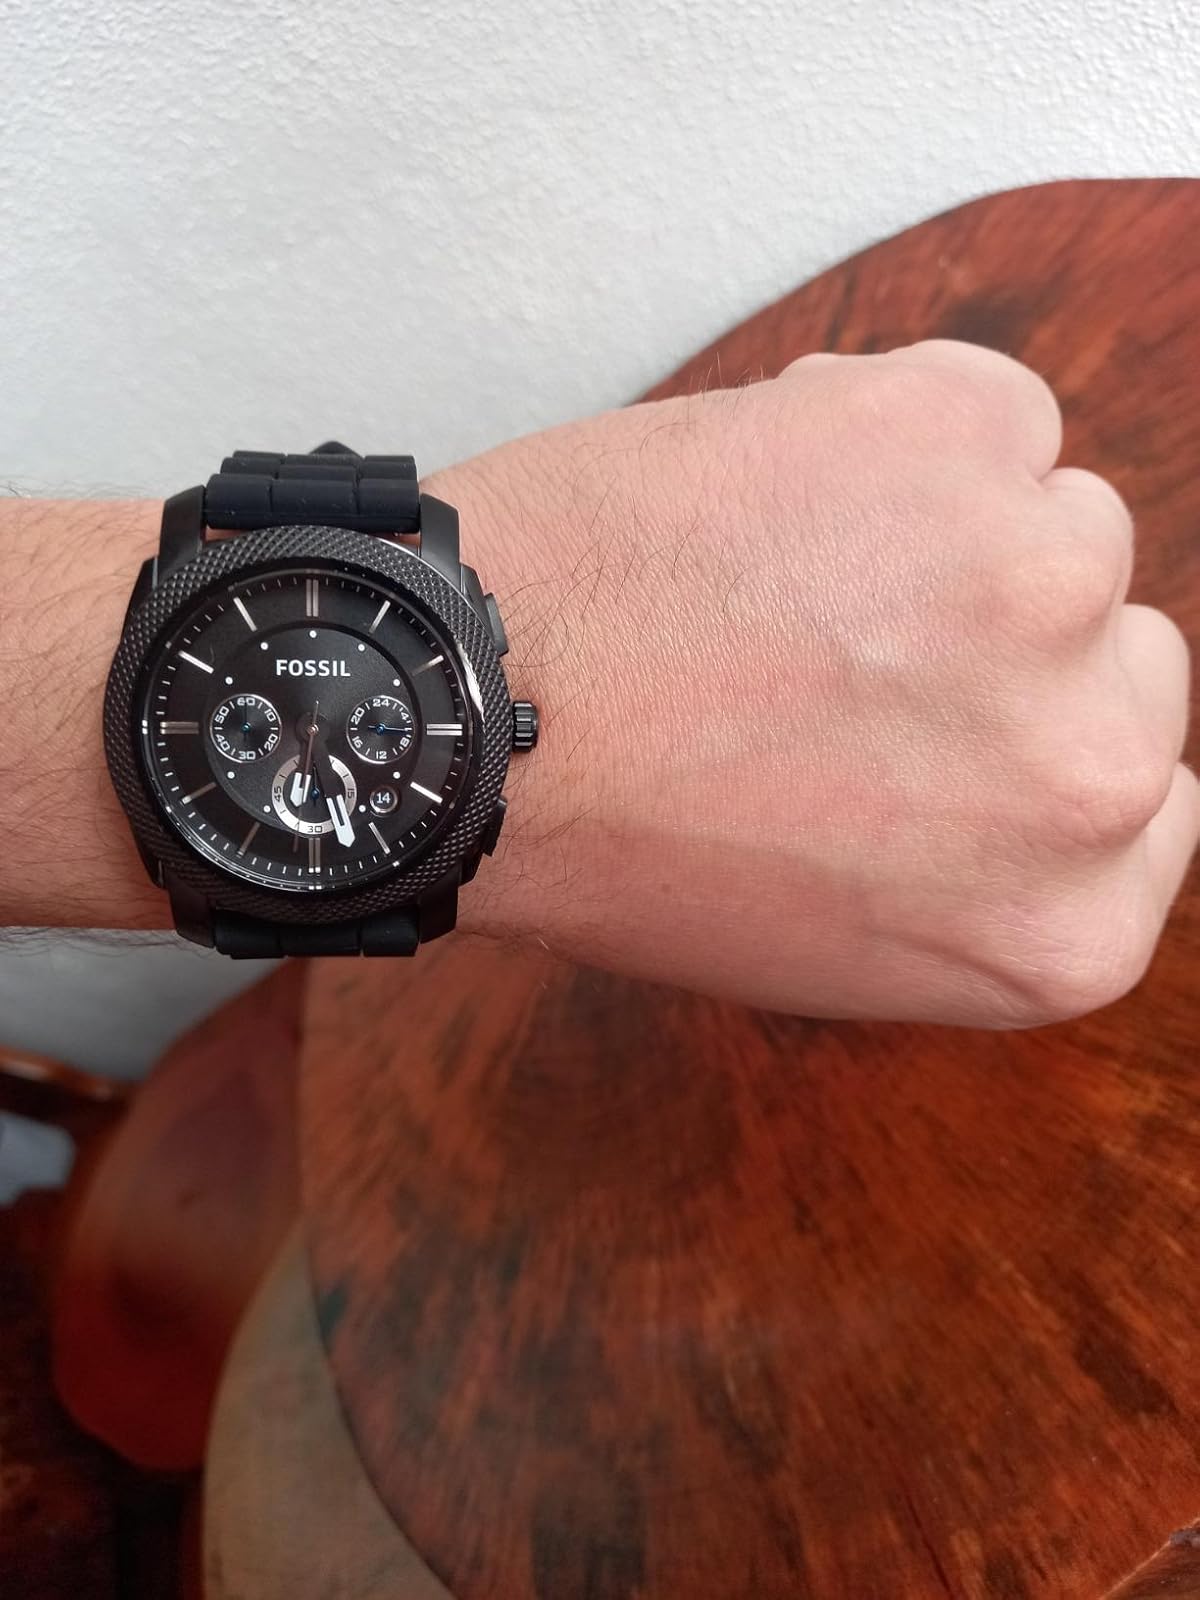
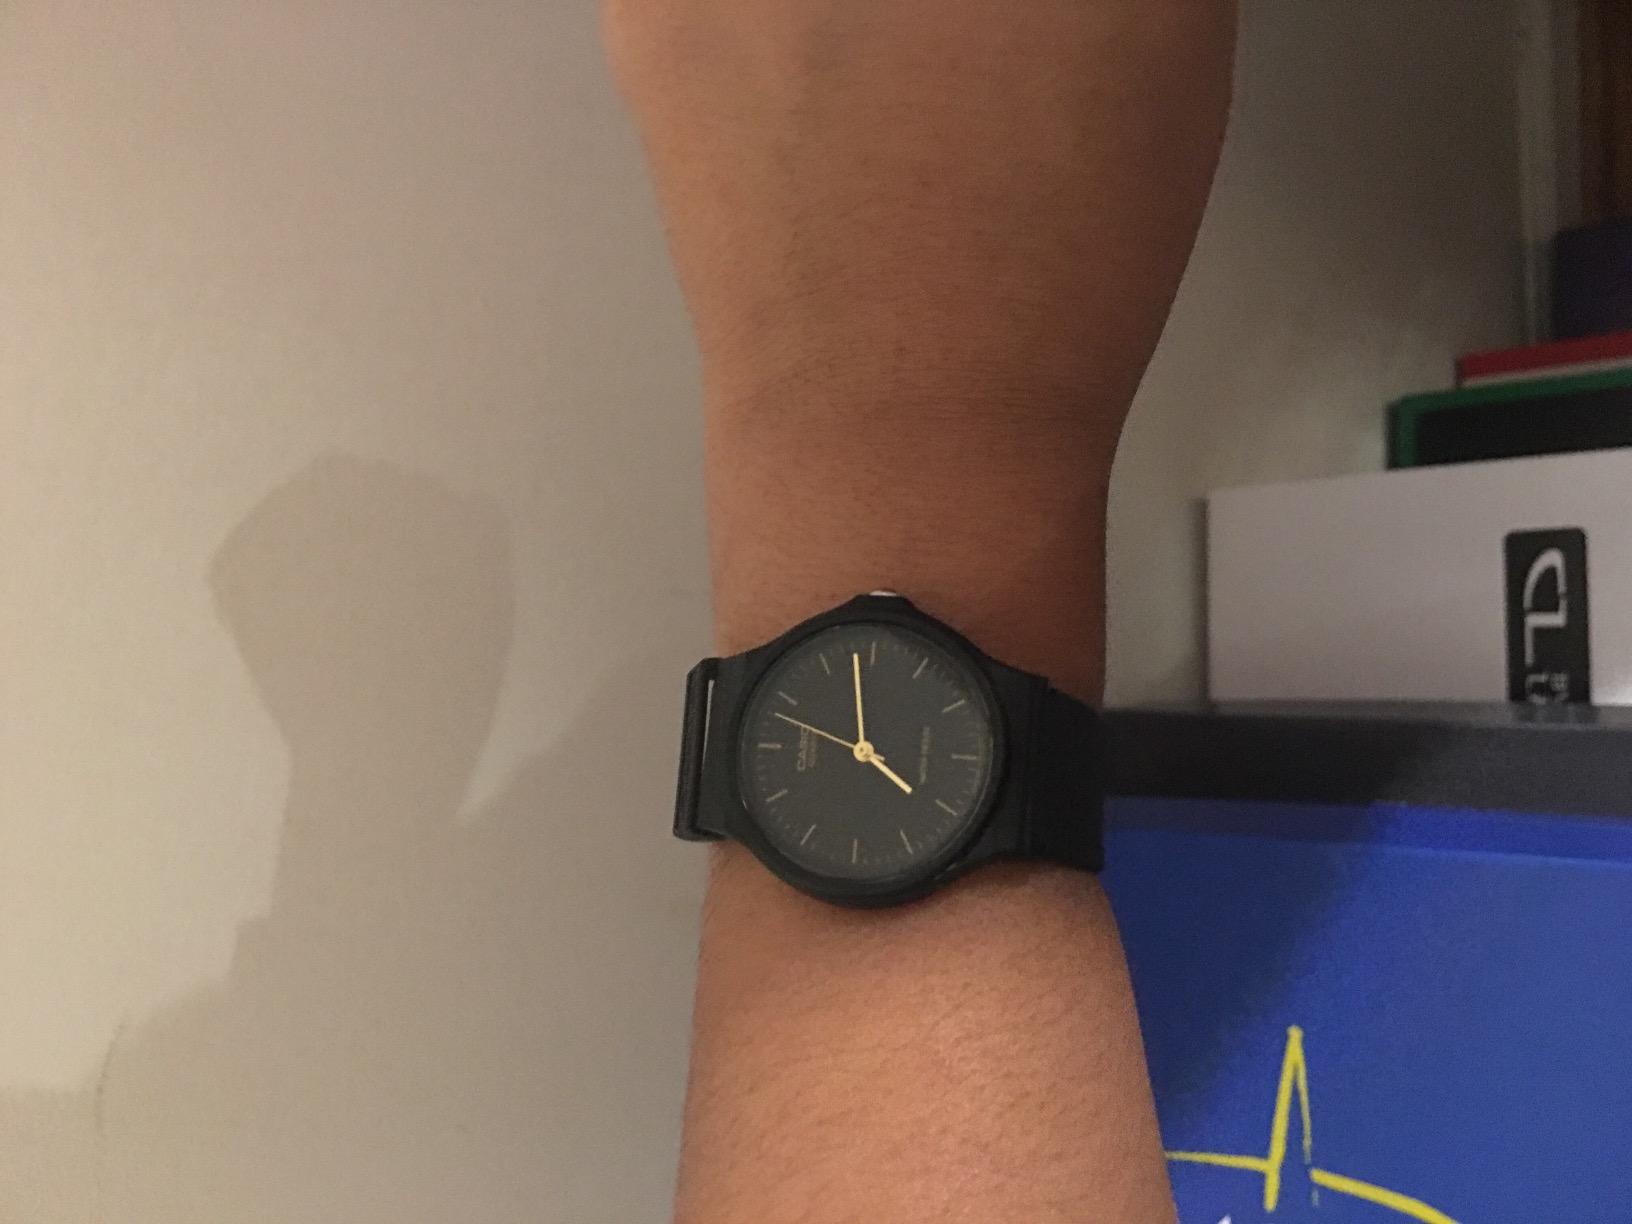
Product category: accessories_watch
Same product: no